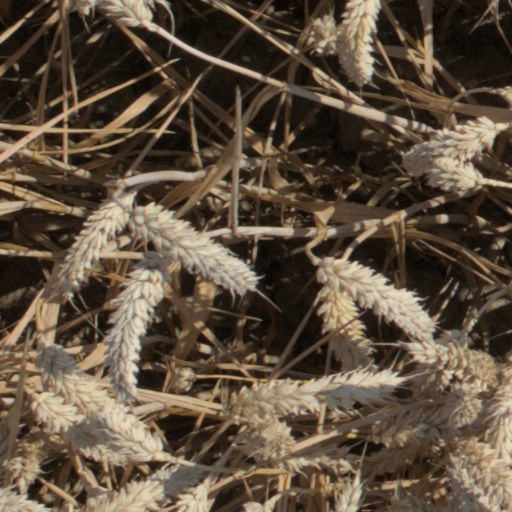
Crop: wheat